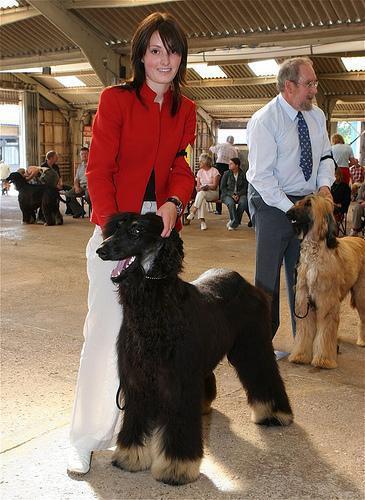
Afghan_hound